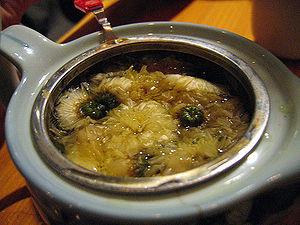
Le thé de chrysanthème est une infusion de fleurs de chrysanthème couramment consommée en Chine. Elle y est réputée pour ses vertus médicinales, notamment pour lutter contre le cancer et pour la longévité. Elle est généralement consommée chaude et nature.